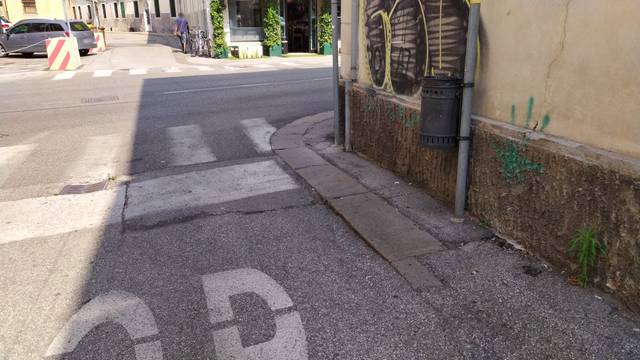
Region: Italy
Coordinates: 45.552, 11.554